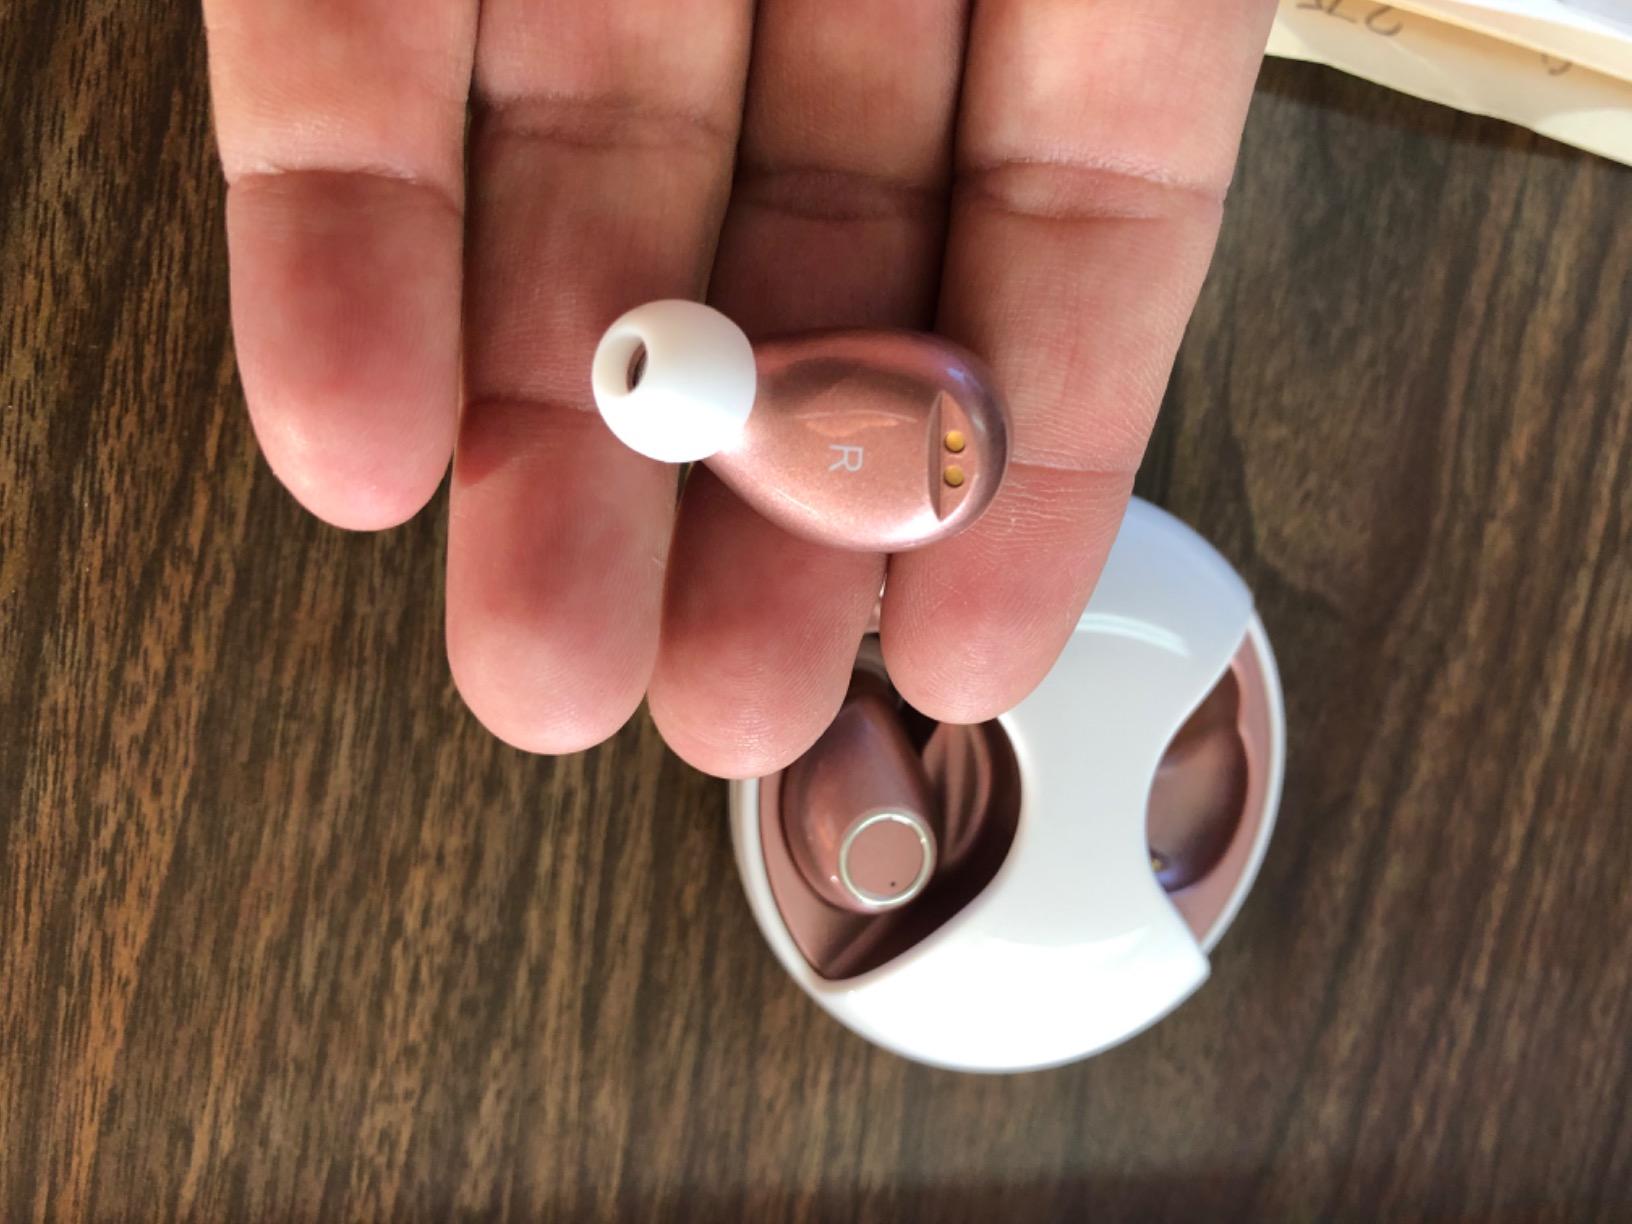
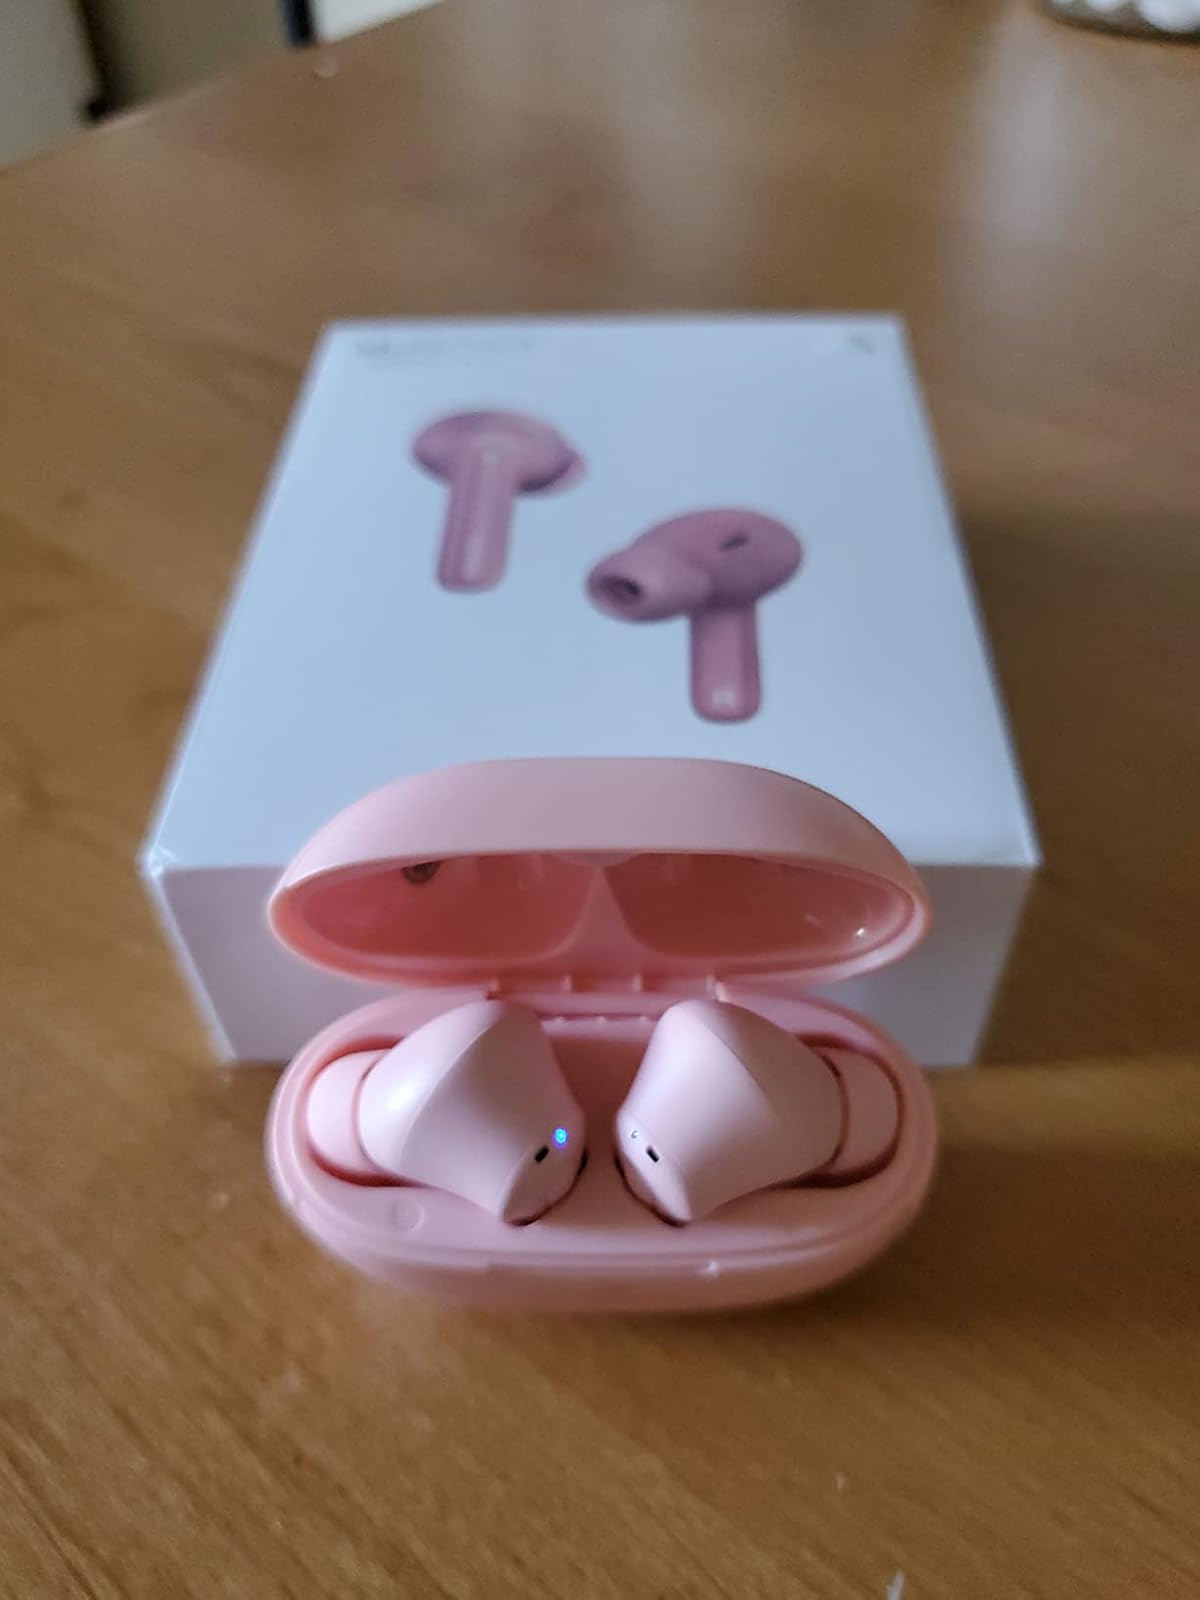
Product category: earbuds
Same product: no